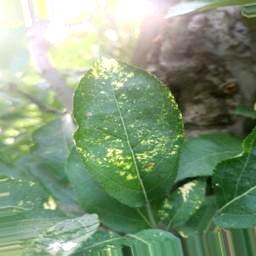
Label: Apple_Mosaic